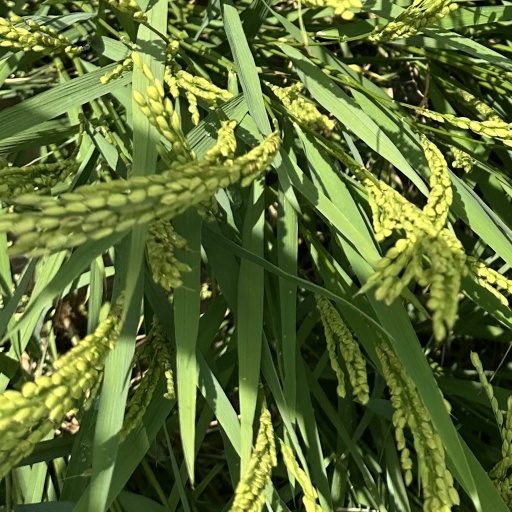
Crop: rice